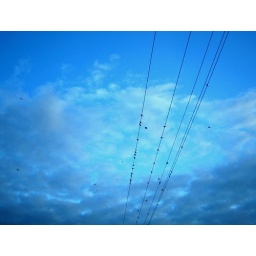
birds in the sky